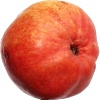
Label: Pear Red 1